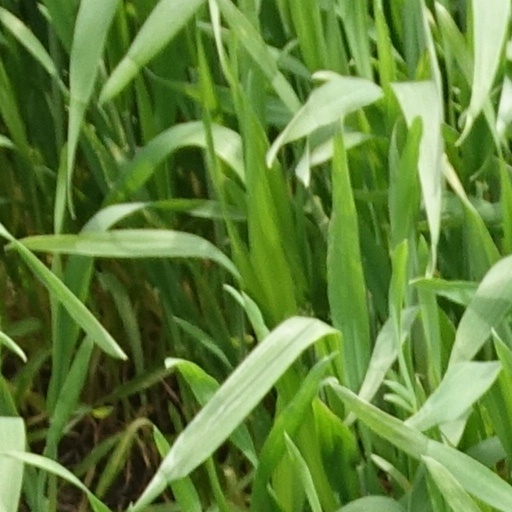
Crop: wheat